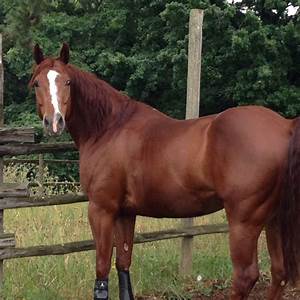
Label: cavallo